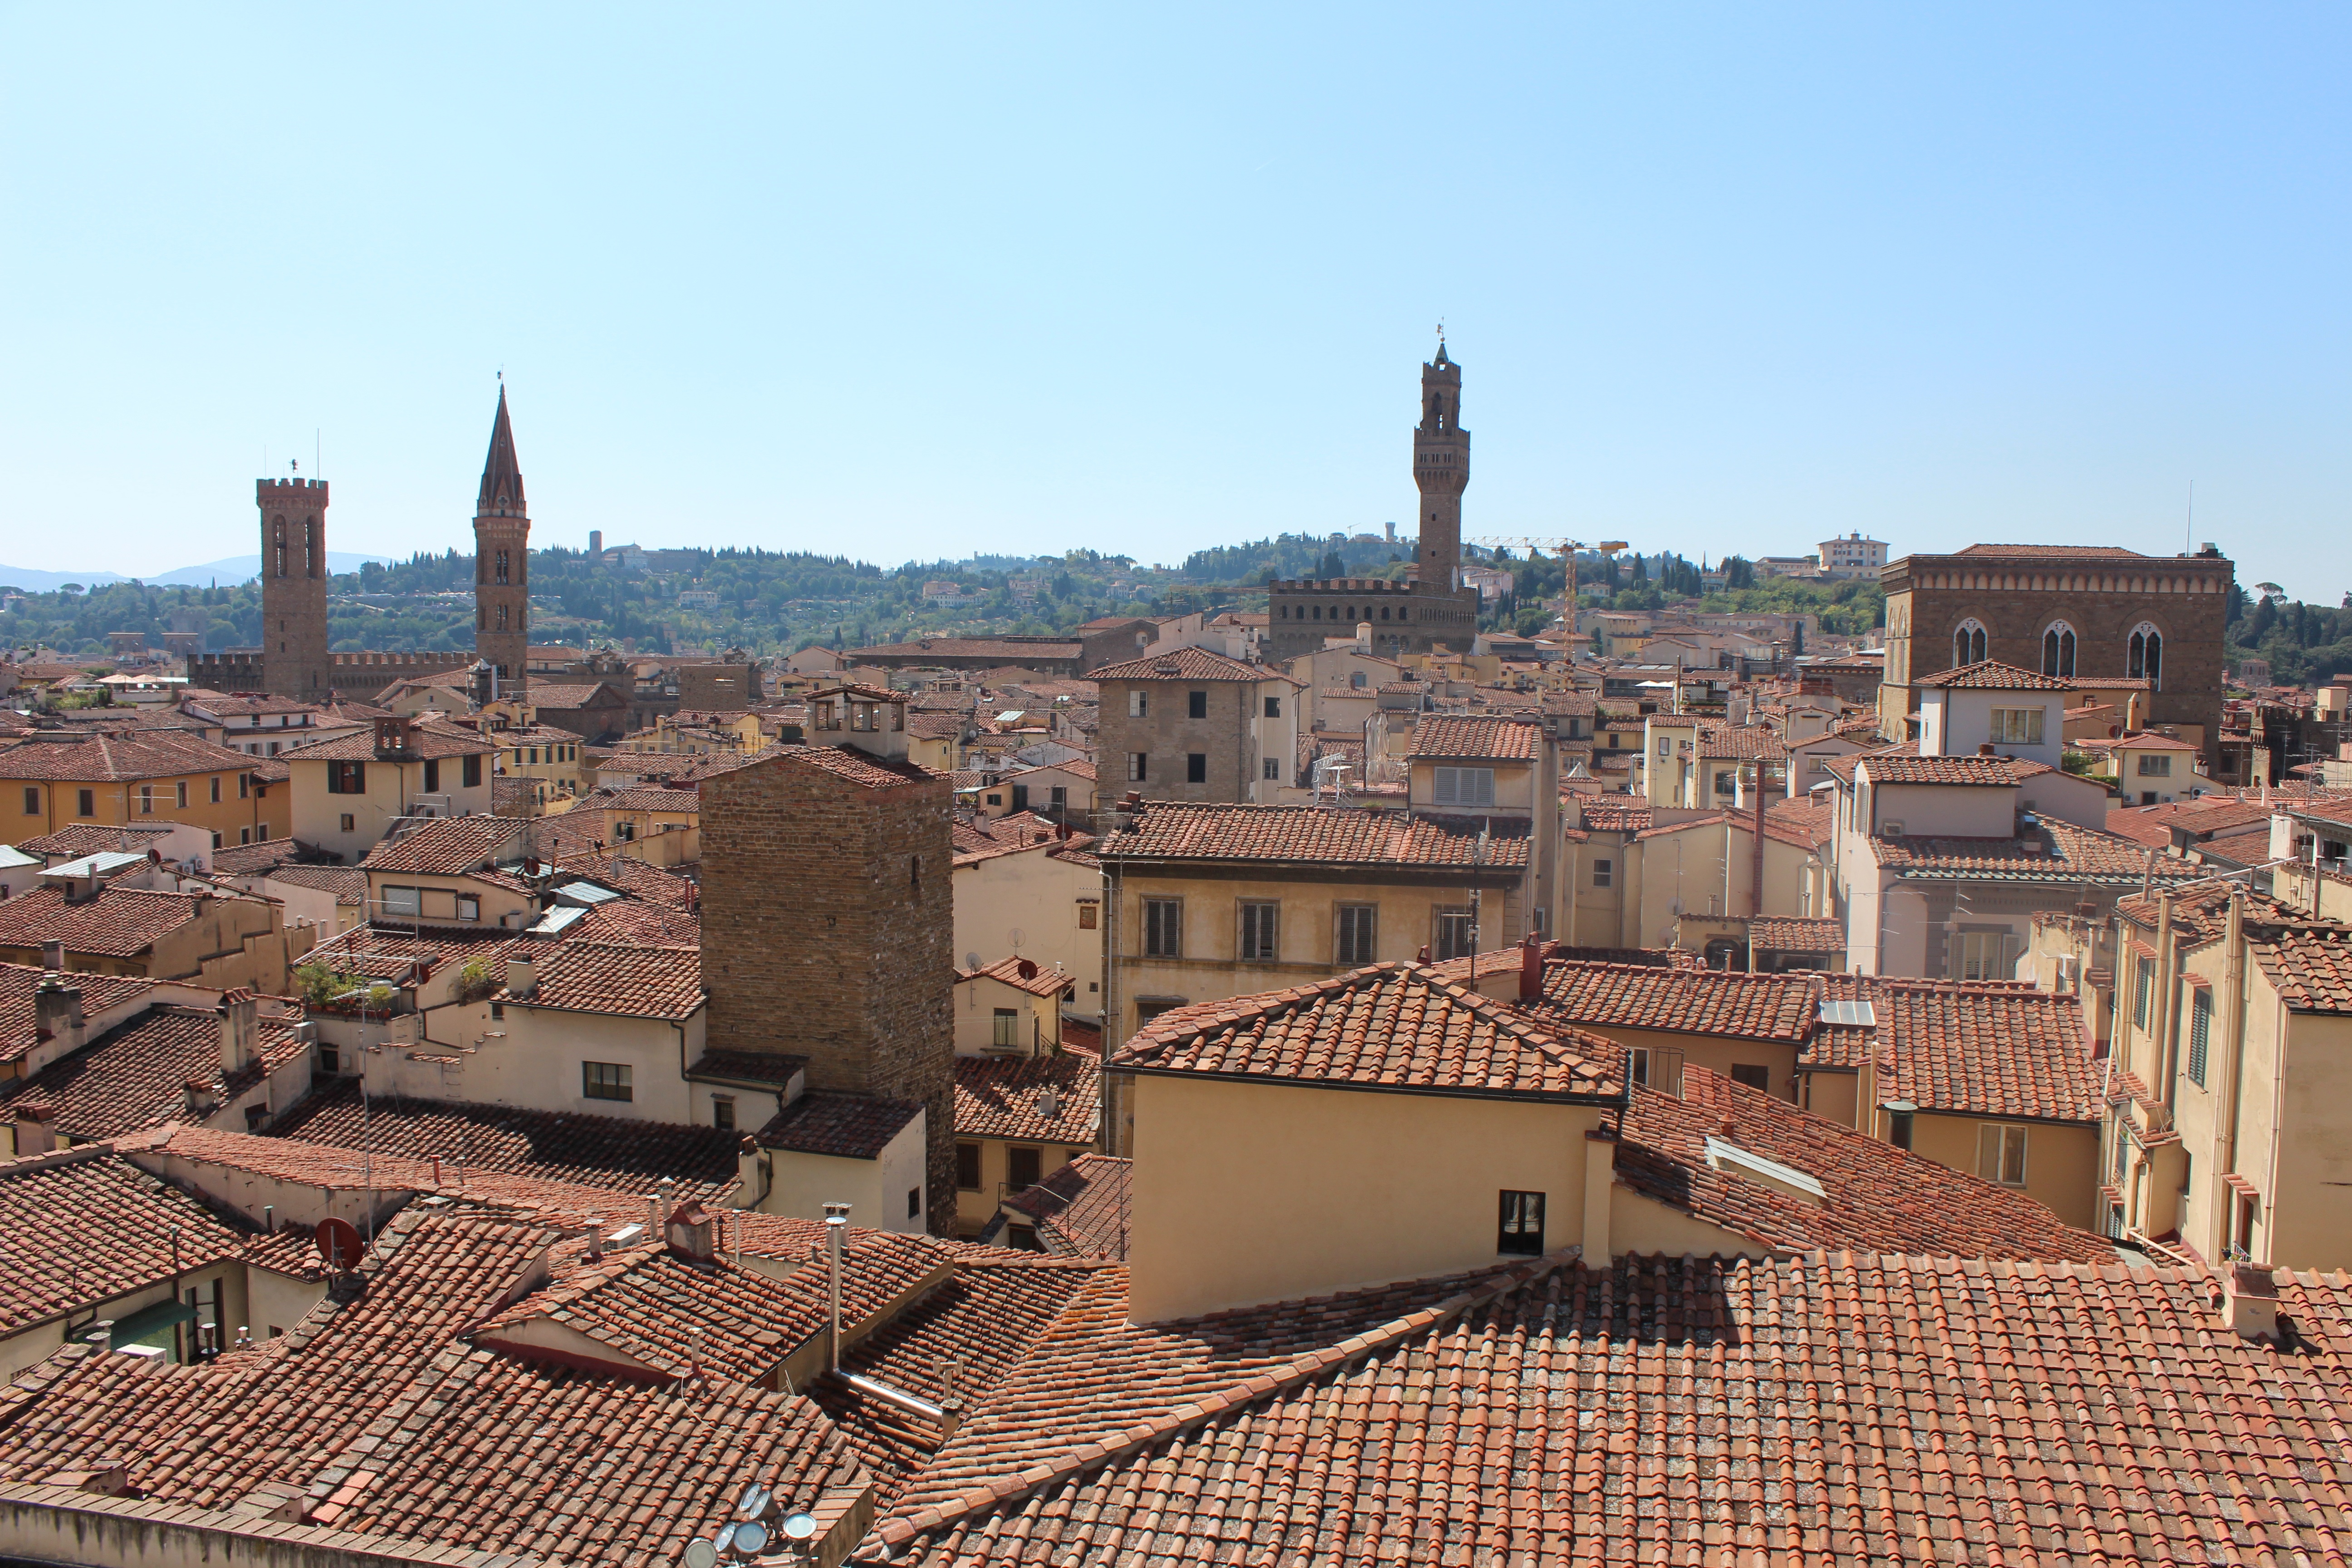
architecture, skyline, town, view, old, city, cityscape, panorama, travel, europe, plaza, landmark, italy, tuscany, place of worship, town square, renaissance, florence, vecchio, italian, firenze, ancient rome, unesco world heritage site, historic site, ancient history, human settlement